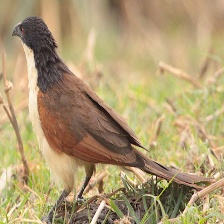
Species: COPPERY TAILED COUCAL
Scientific name: CENTROPUS CUPREICAUDUS